Calpak Plant No. 11

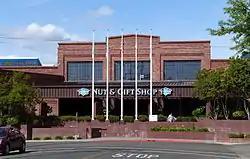
Calpak Plant No. 11 in 2015, showing the non-historic canopy addition at the main entry

The Calpak Plant No. 11 in Sacramento, California, is a building built in 1925. Calpak (later renamed "Del Monte Foods") constructed the building as a fruit cannery but it is now used by Blue Diamond Almonds It was listed on the National Register of Historic Places in 1984.